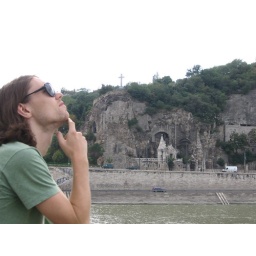
Grant, pondering life in a castle in a rock face